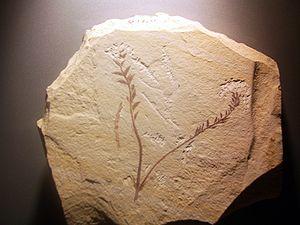
Archaefructus est un genre éteint de plantes du biote de Jehol, découvert dans la province du Liaoning dans l'est de la Chine, dans la formation géologique d'Yixian datée du Crétacé inférieur.
En biologie, chez toutes sortes de plantes à fleurs, la fleur constitue l'organe de la reproduction sexuée et l'ensemble des « enveloppes » qui l'entourent. Après la pollinisation, la fleur est fécondée et se transforme en fruit contenant les graines. Les fleurs peuvent être solitaires, mais elles sont le plus souvent regroupées en inflorescences.
En biologie, l’évolution est la transformation du monde vivant au cours du temps, qui se manifeste par des changements phénotypiques des organismes à travers les générations. Ces changements généralement graduels peuvent aboutir, à partir d’une seule espèce, à la formation de nouvelles variétés périphériques devenant progressivement des « espèces-filles ». Inversement, la fusion de deux lignées par hybridation ou par symbiogenèse entre deux populations d'espèces différentes peuvent produire une troisième espèce nouvelle. L’évolution explique la biodiversité sur Terre. L’histoire des espèces peut ainsi être pensée et représentée sous la forme d’un arbre phylogénétique et d’autres schémas et modèles, qui permettent de comprendre le phénomène de l’évolution.
Le biote de Jehol ou biota de Jehol est l’ensemble des organismes fossiles d'âge Crétacé inférieur retrouvés dans des séries sédimentaires du nord-est de la Chine. Ces niveaux stratigraphiques sont parfois regroupés sous le nom de formation géologique de Jehol ou de Groupe de Jehol.
Les Angiospermes, ou Magnoliophytes, sont une division de plantes vasculaires du groupe des Spermatophytes. Ces végétaux, qui portent des fleurs puis des fruits, sont couramment appelés plantes à fleurs. Angiosperme signifie « graine dans un récipient » en grec par opposition aux gymnospermes. Elles représentent la plus grande partie des espèces végétales terrestres, avec 369 000 espèces répertoriées en 2015, sachant que près de 2 000 nouvelles espèces sont découvertes par an. Les Angiospermes comprennent les Dicotylédones et les Monocotylédones.